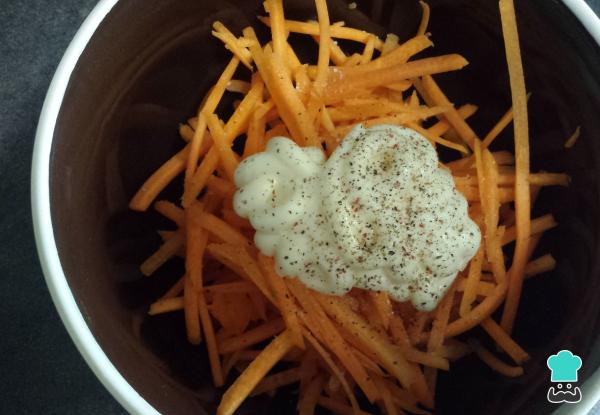
Primero haremos una sencilla ensalada de zanahoria rallada. Para ello, lava y pela la zanahoria, luego pásala por el lado más grueso del rallador de cocina. Cuando ya lo tengas, mezcla con la mayonesa y sazona con una pizca de sal y pimienta.Si quieres hacer tu propia salsa, puedes consultar la receta de mayonesa casera, es bastante fácil de hacer.